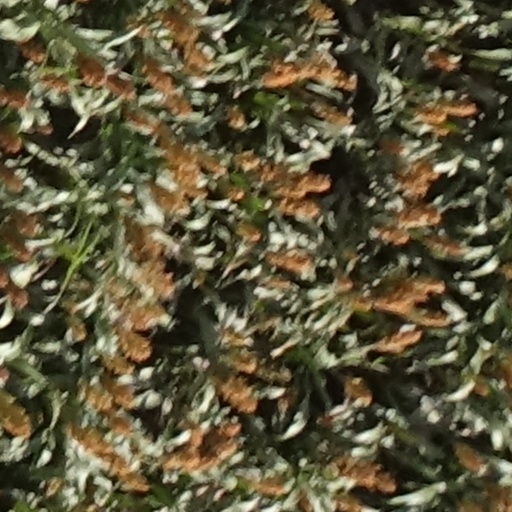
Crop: sorghum